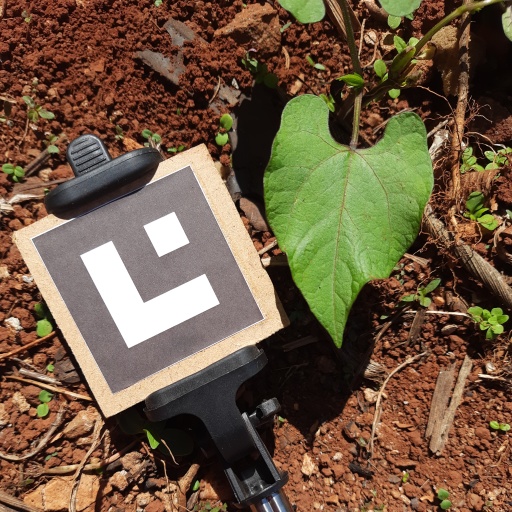
Observations: wavy surface, no eating holes, under sunlight